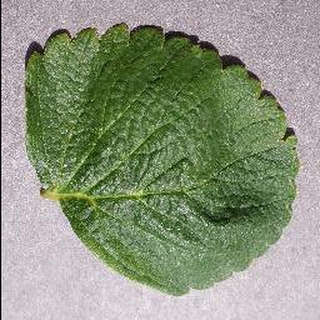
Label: healthy_strawberry